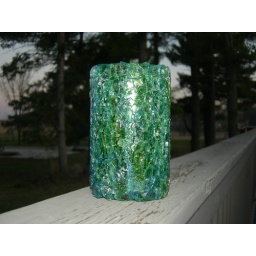
cut green wine bottle, covered in clear and painted tempered